Mungojerrie and Rumpleteazer

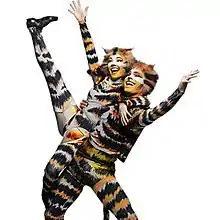
Mungojerrie and Rumpleteazer as depicted in "Cats"

Mungojerrie and Rumpleteazer are fictional characters in T. S. Eliot's 1939 poetry book "Old Possum's Book of Practical Cats". The Jellicle cat duo are mischievous petty thieves who often cause trouble for their human family. Although originally published as part of a collection, the poem "Mungojerrie and Rumpleteazer" was published as a standalone book by Faber and Faber in 2018.